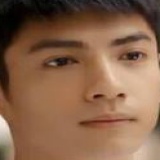
diễn viên La Vân Hi